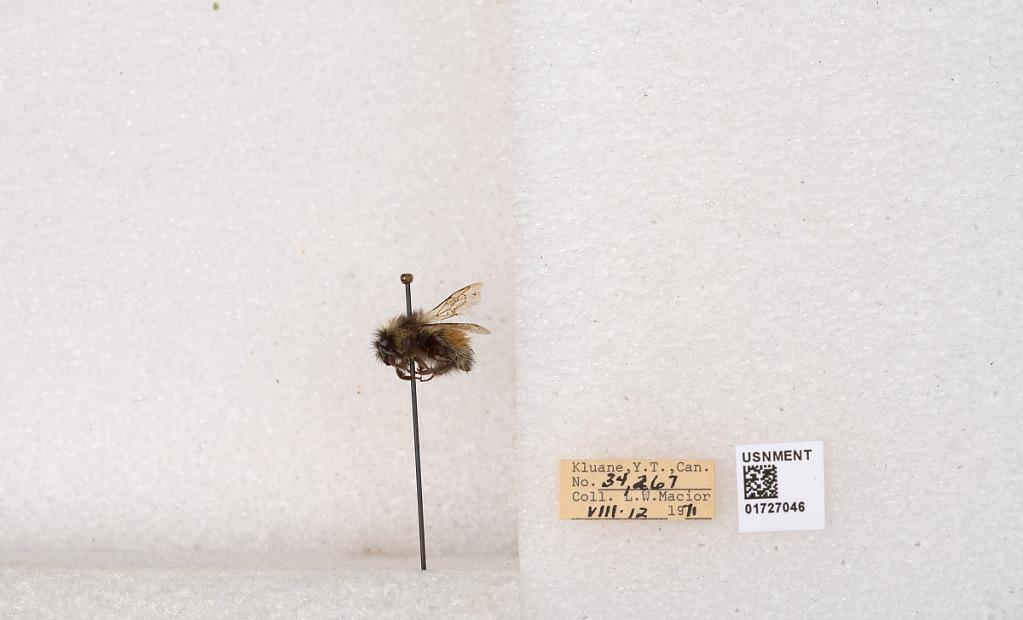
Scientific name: Bombus (Pyrobombus) sylvicola Kirby
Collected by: L. Macior
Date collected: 1971-8-12
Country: Canada
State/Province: Yukon Teritory
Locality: Kluane National Park and Reserve
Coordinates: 60.7493, -139.504